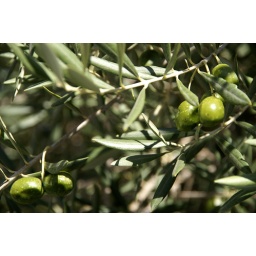
An olive tree bares its fruit in the South of France.